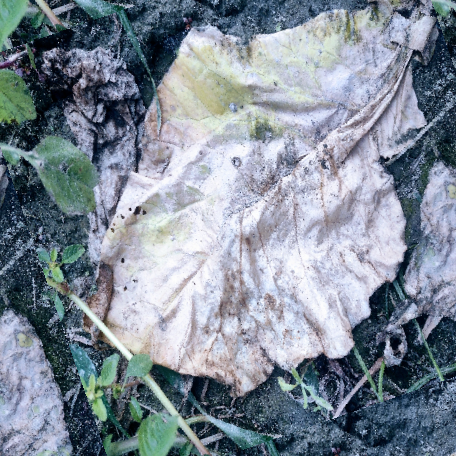
Label: Downy Mildew